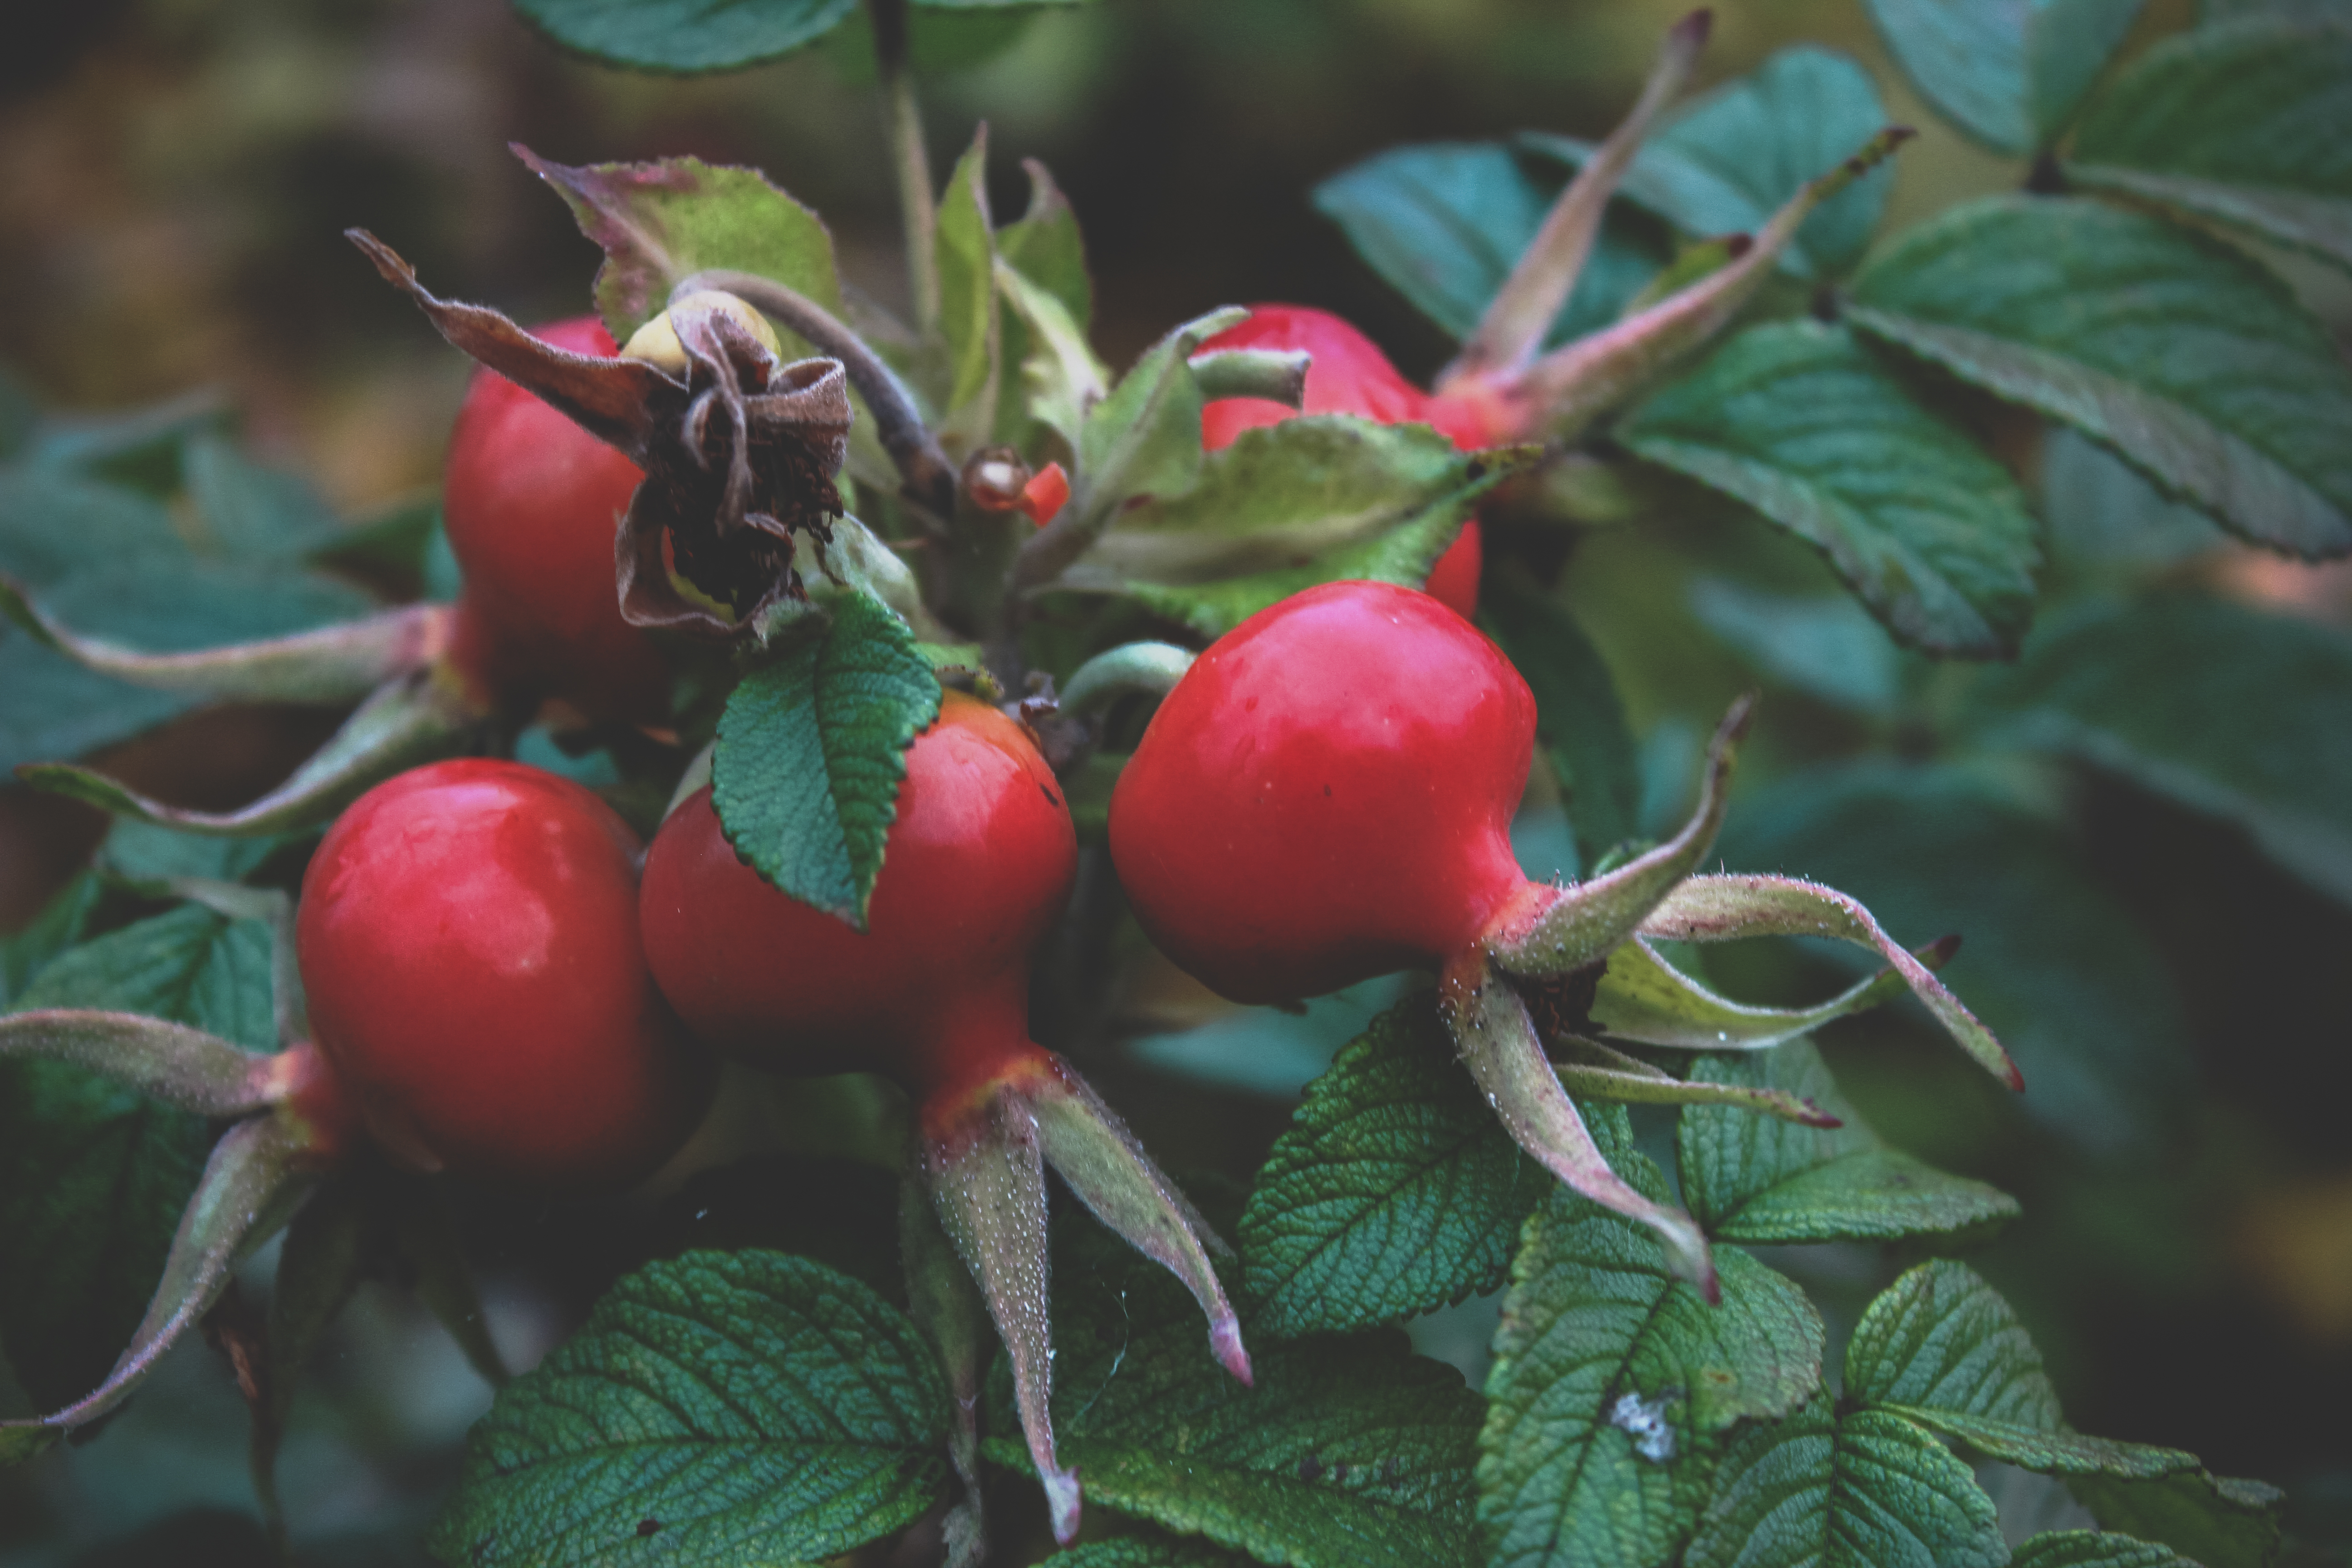
rose hips, berry, leaves, leaf, red, green, summer, autumn, flower, flowering plant, rose hip, plant, fruit, rosa canina, rosa rubiginosa, rose, woody plant, food, rose family, rosa dumalis, tree, Rosa omeiensis, carolina rose, sorbus, hawthorn, produce, rose order, chinese hawthorn